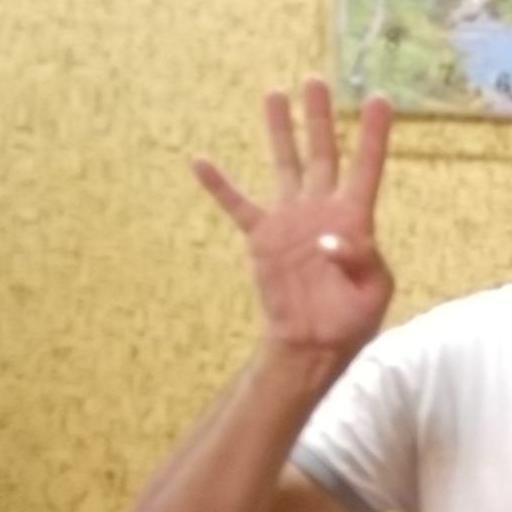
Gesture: four